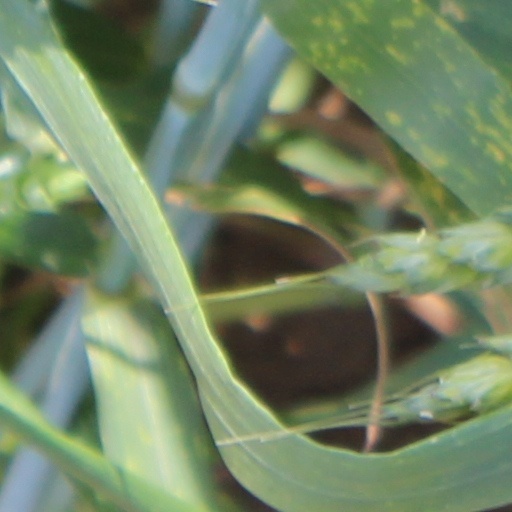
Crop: wheat